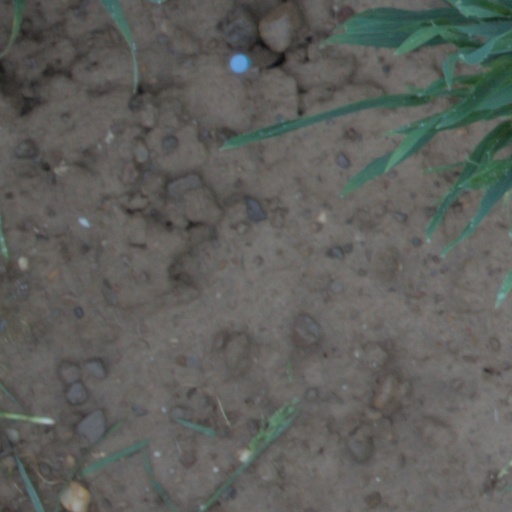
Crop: wheat